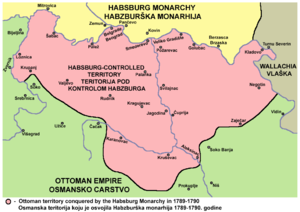
La révolte de la Krajina de Koča, fut une révolte des Serbes contre l'Empire ottoman. Elle a duré de février 1788 au 7 septembre 1788.